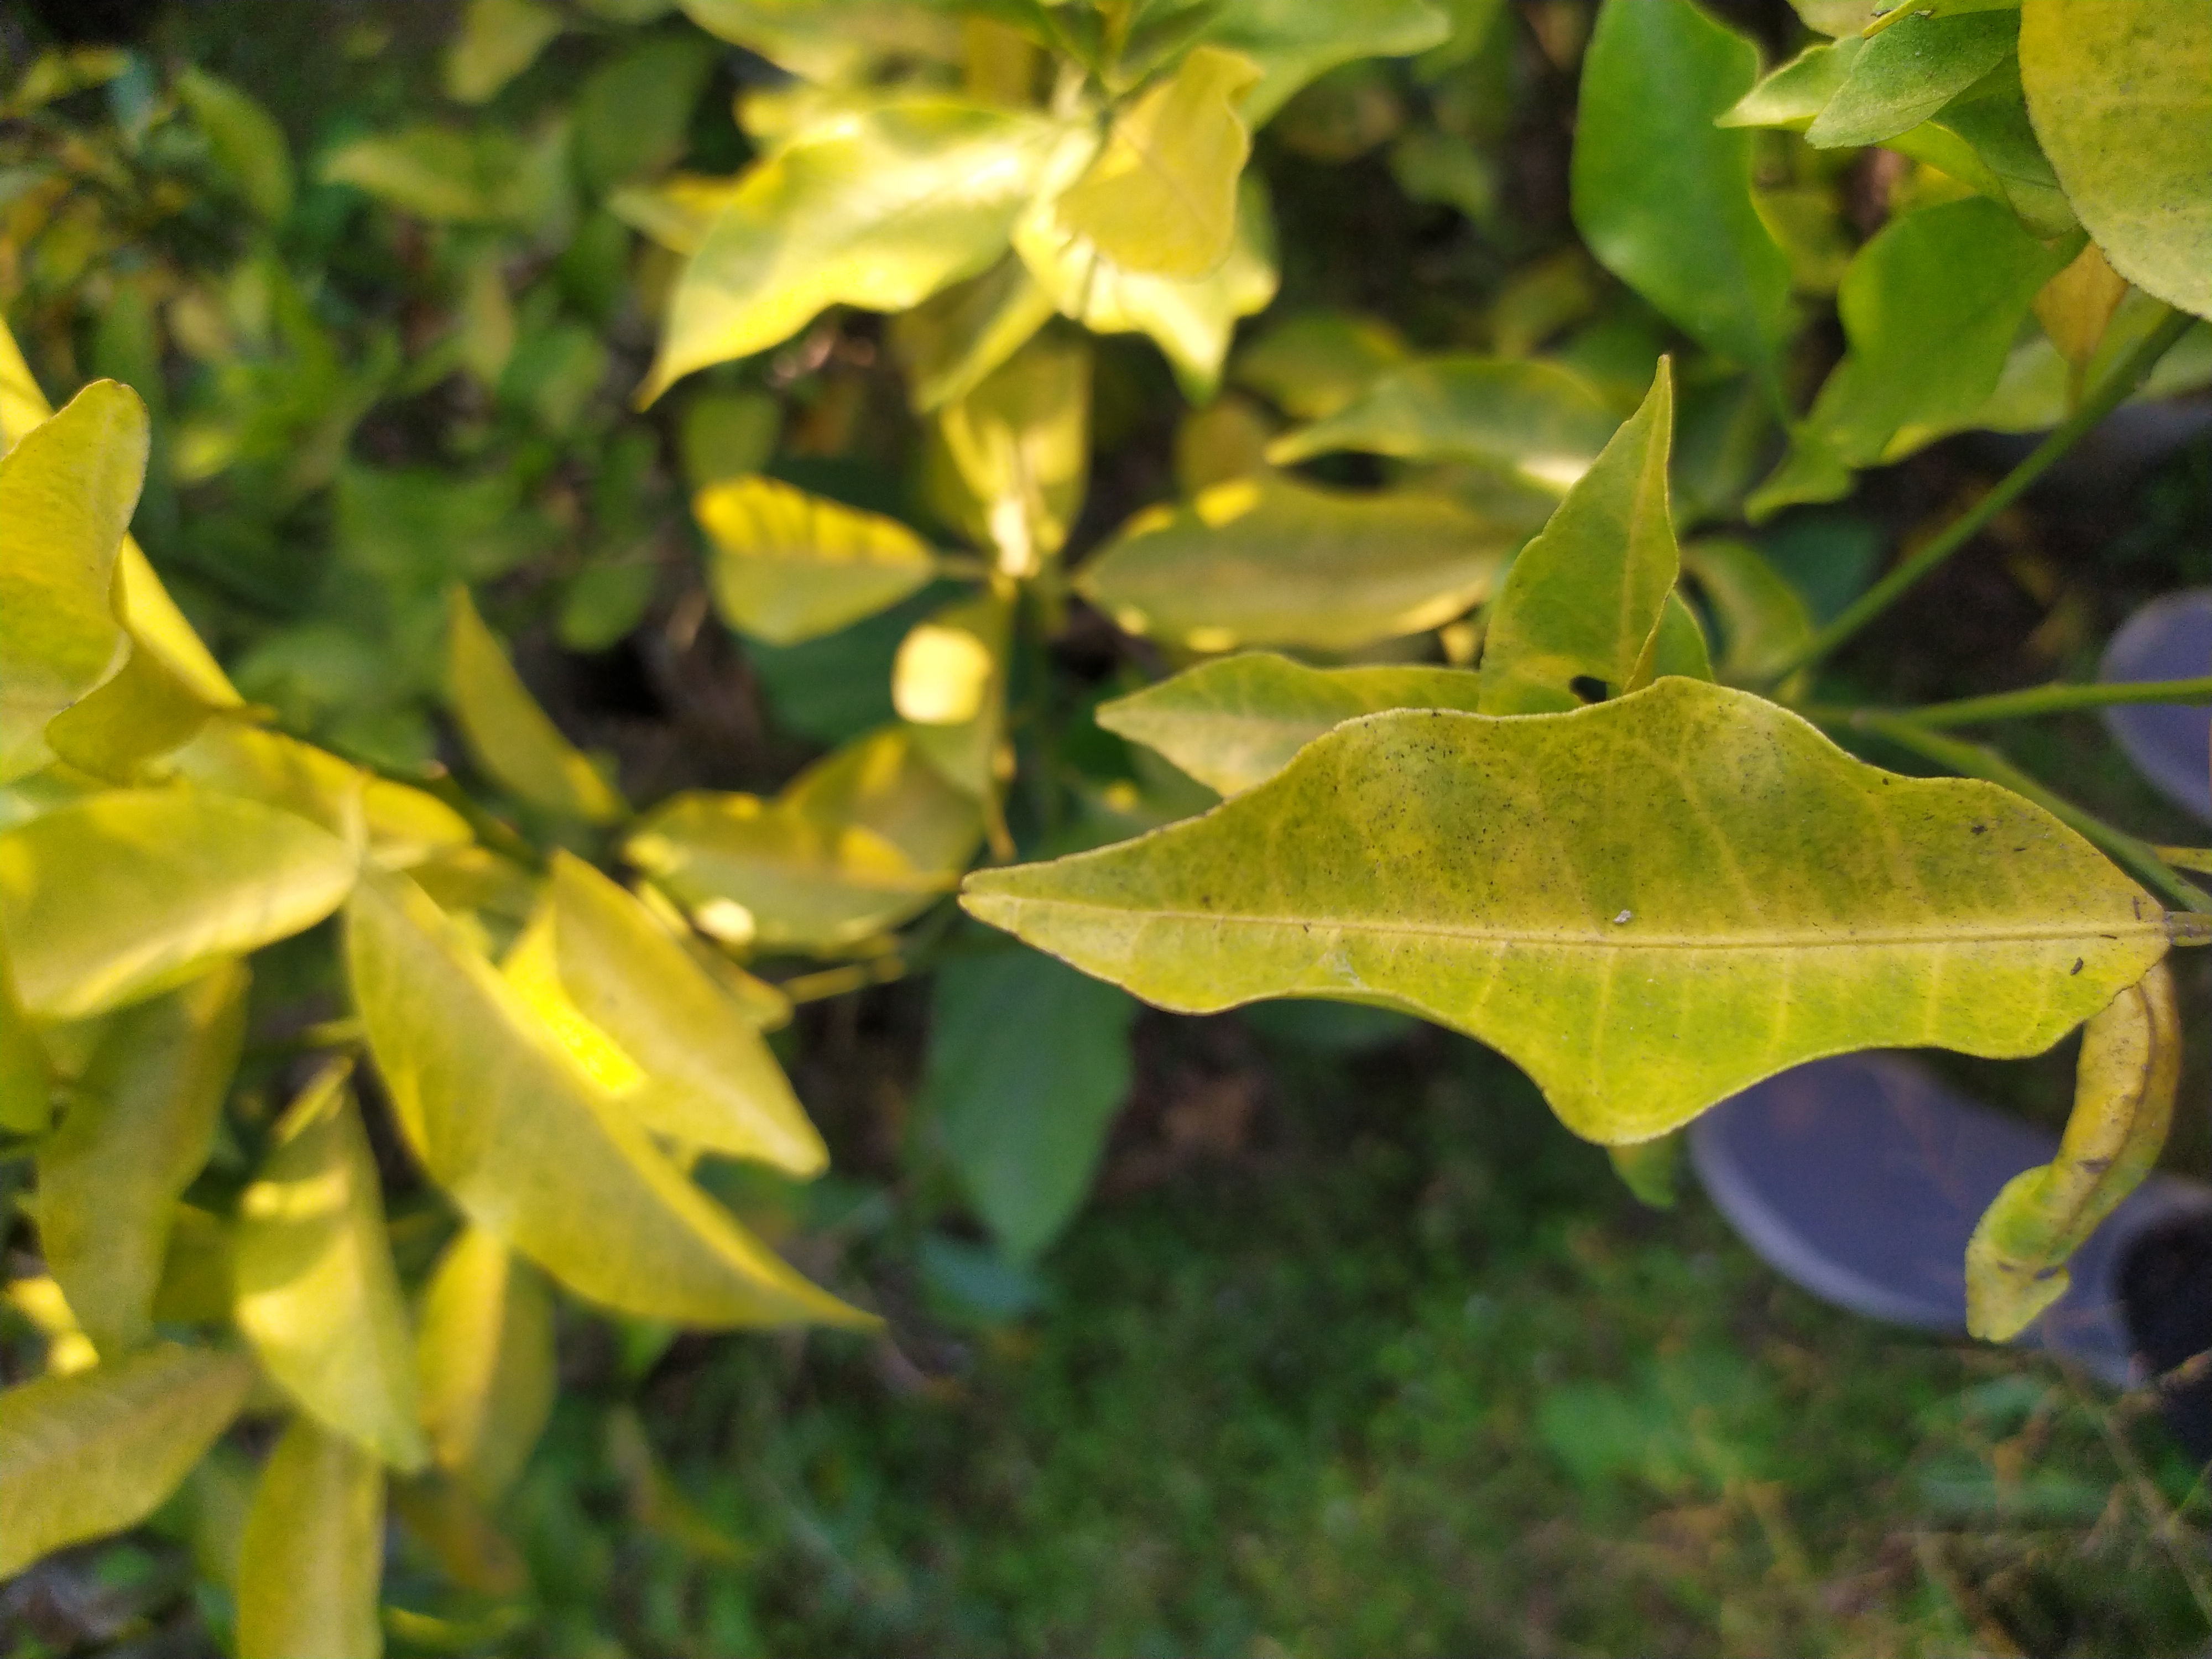
Mandarin leaf variety: Darjeling